Jor-El

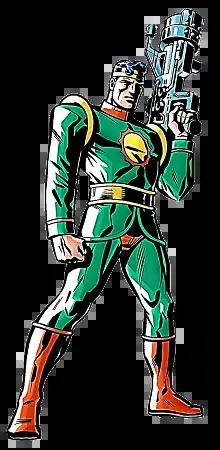
Jor-El as depicted in "The Adventures of Superman" #589 (February 2001).Art by Paul Rivoche.

Jor-El is a character appearing in American comic books published by DC Comics. Created by writer Jerry Siegel and artist Joe Shuster, Jor-El first appeared in the "Superman" newspaper comic strip in 1939.